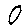
Label: 0